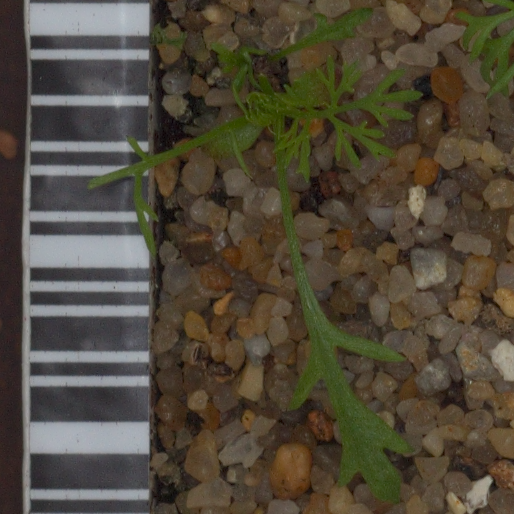
Label: scentless_mayweed